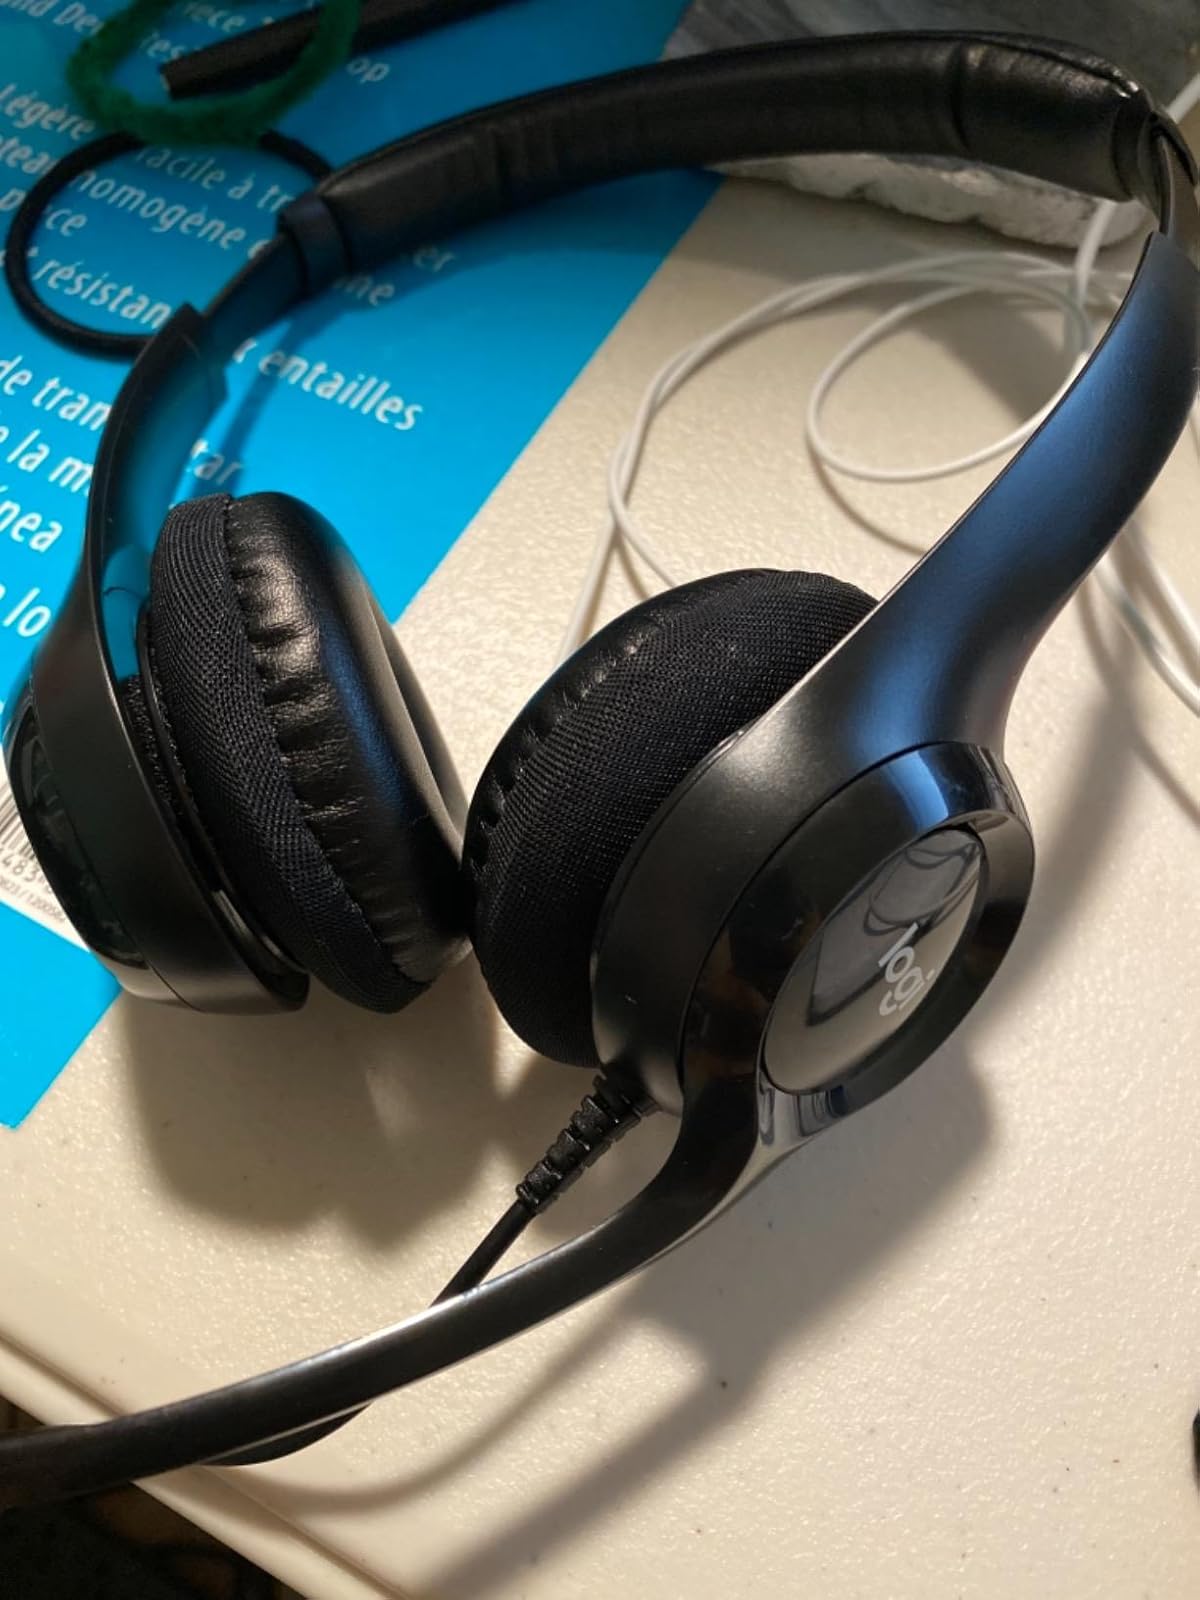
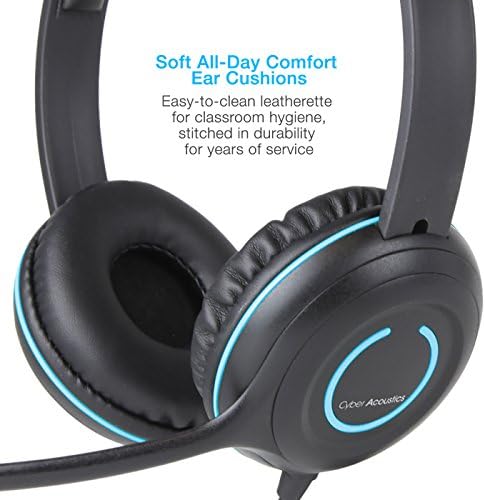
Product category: headphones
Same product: no